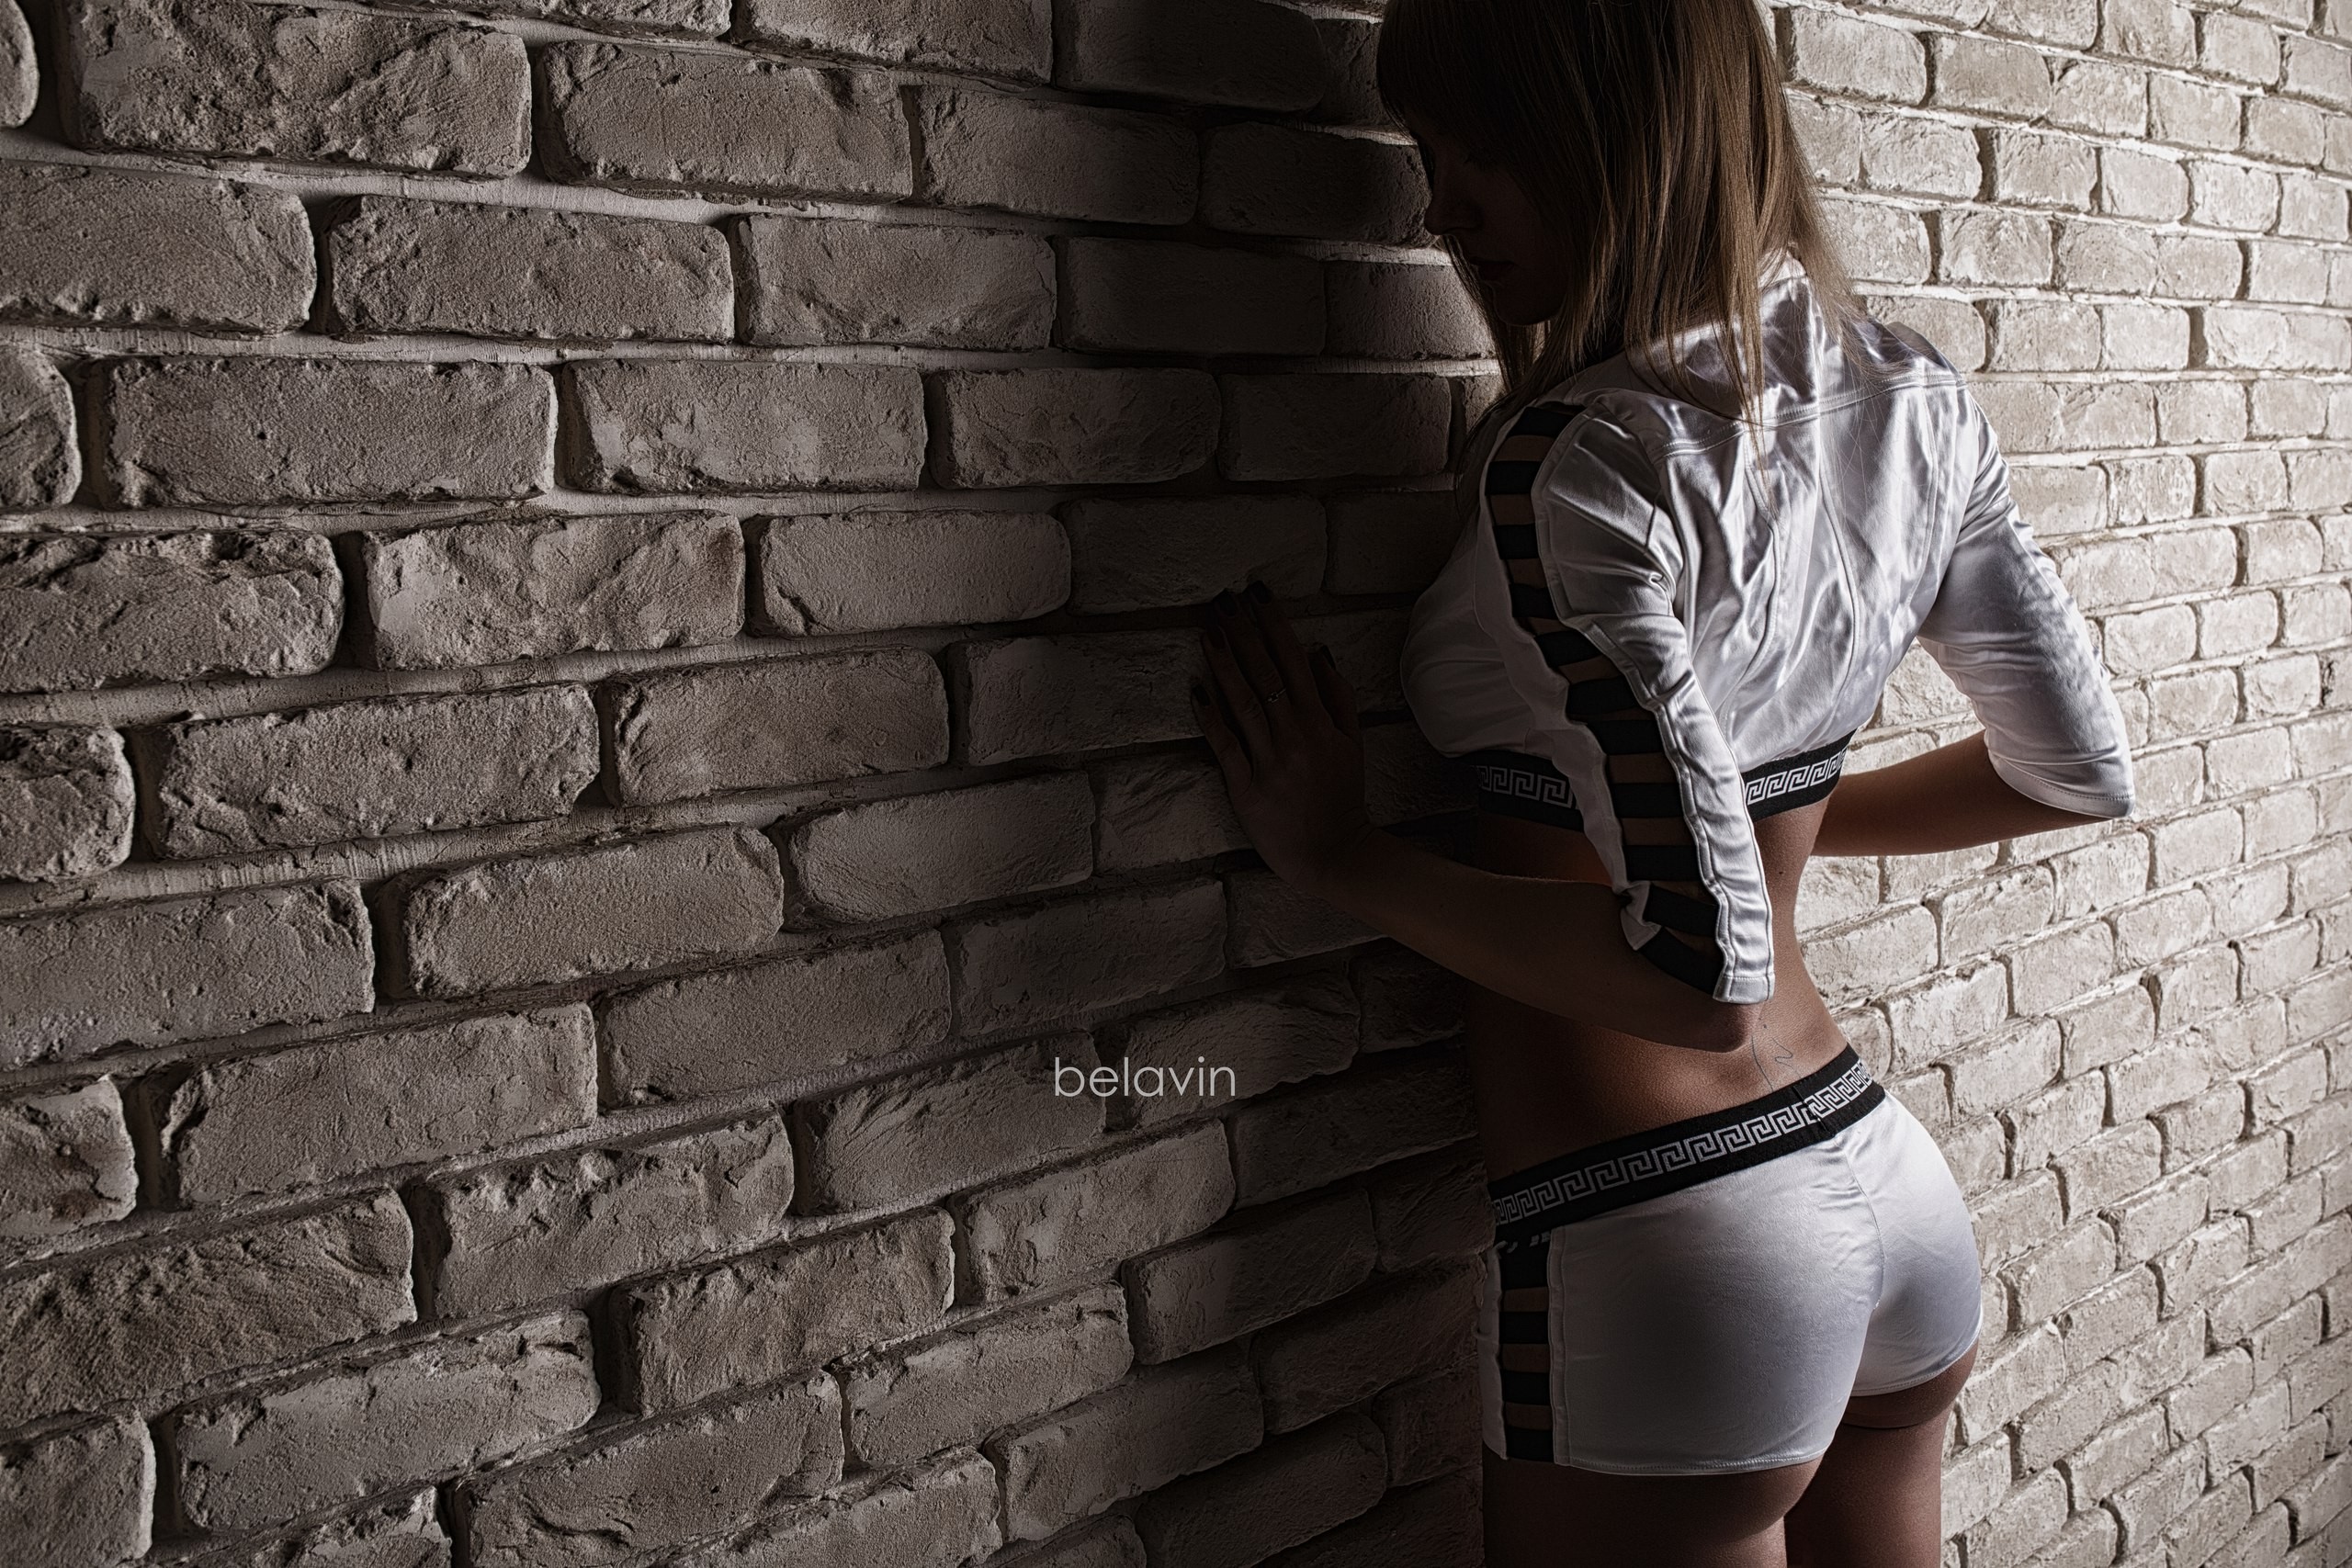
women, lady, model, person, photography, wallpaper, shorts, flash photography, sleeve, waist, textile, standing, eyewear, brick, thigh, street fashion, black and white, grey, knee, style, brickwork, wall, trunk, black hair, denim, elbow, t shirt, fashion design, sportswear, human leg, monochrome photography, abdomen, pattern, monochrome, long hair, sitting, darkness, belt, road, brown hair, undergarment, bag, shadow, art model, fashion model, street, top, uniform, leather, back, little black dress, portrait photography, cobblestone, photo shoot, handbag